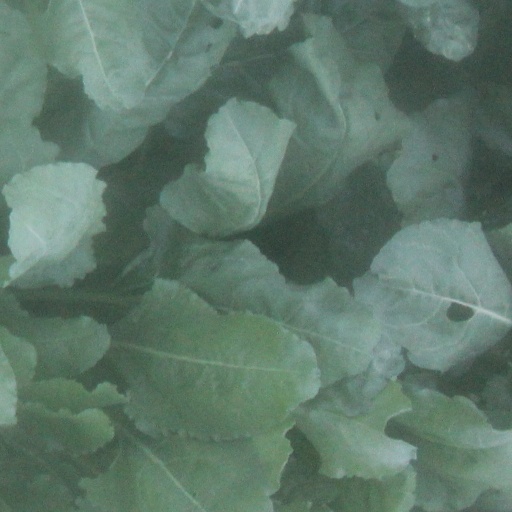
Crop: sugar beet